Marino Di Teana

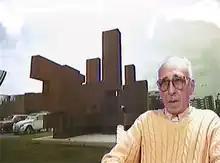
Marino Di Teana in 1995

Francesco Marino, better known as Marino Di Teana (August 8, 1920 – January 1, 2012) was an Italian Argentine sculptor.